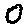
Label: 0